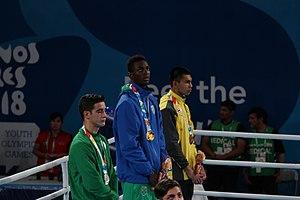
Cérémonie des vainqueurs des Jeux olympiques de la jeunesse de 2018. Boxe garçons −75 kg.
Les épreuves de boxe aux Jeux olympiques de la jeunesse de 2018 ont lieu au pavillon Océanie du Parque Olímpico de la Juventud de Buenos Aires, en Argentine, du 7 au 18 octobre 2018. La dernière médaille des jeux a été attribuée à la boxeuse Caroline Sara DuBois.